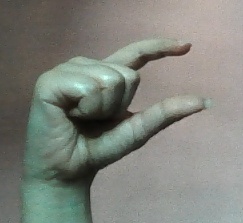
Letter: dal